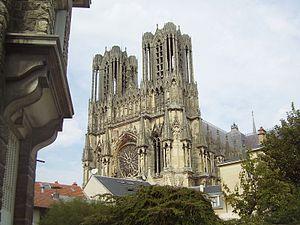
La cathédrale Notre-Dame de Reims vue de la rue des Tournelles.